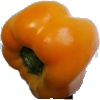
Label: yellow_pepper